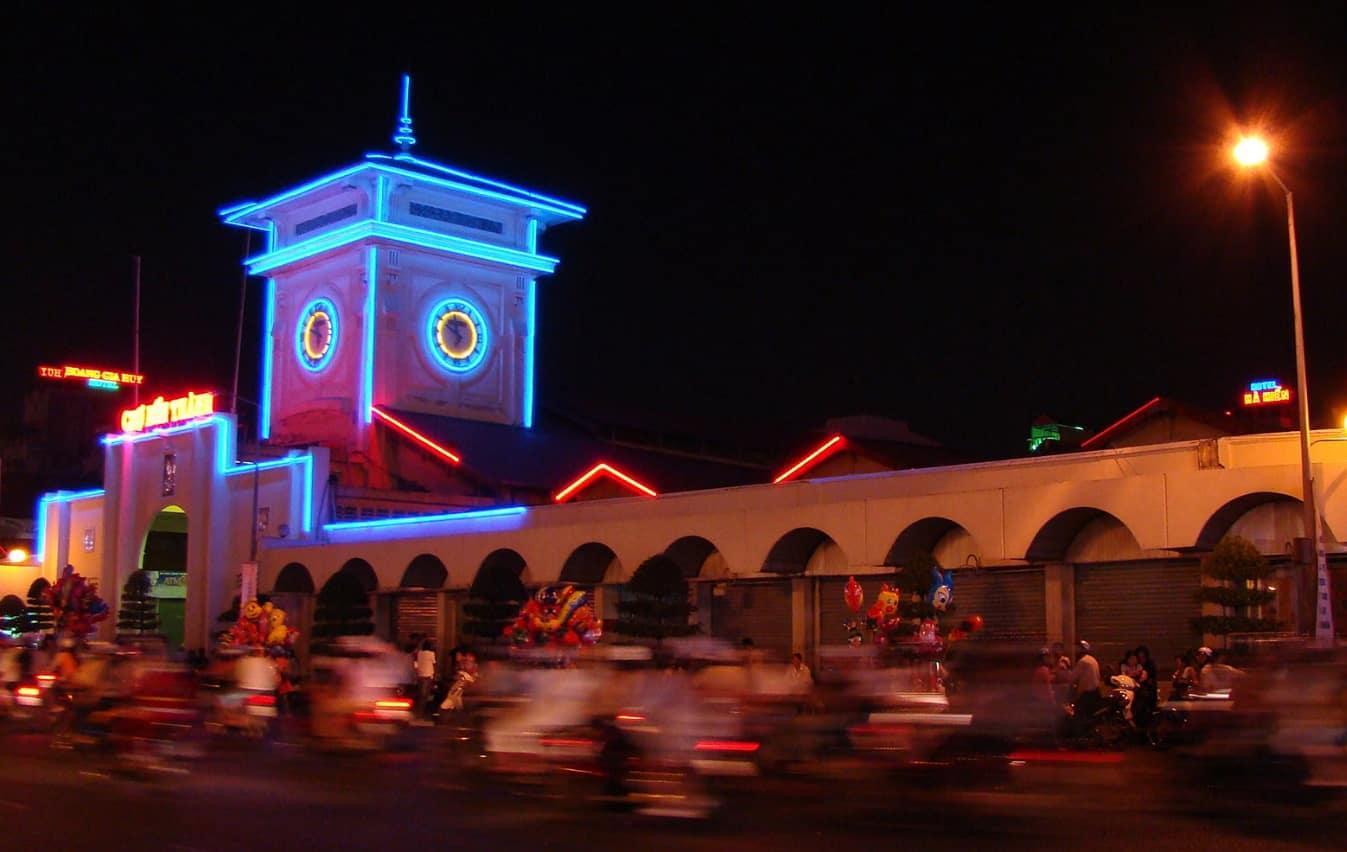
có những dải đèn màu xanh dương xuất hiện ở phía trên của toà nhà